Sacred Heart Schools, Atherton

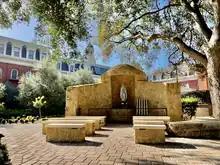
Lourdes grotto with Main Building in background

Sacred Heart dismisses students the week before Easter (Holy Week) for spring break. Observed feast days are Mater Admirabilis (October 20); St. Madeleine Sophie Barat (May 25); and St. Rose Philippine Duchesne (November 28). On May 1, LMS students adorn the statue of Our Lady of Lourdes in a May Crowning ceremony.